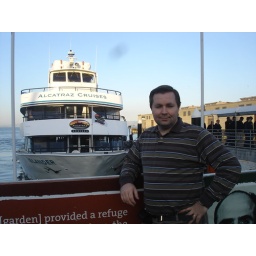
Me in front of the boat t hat took us out to Alcatraz